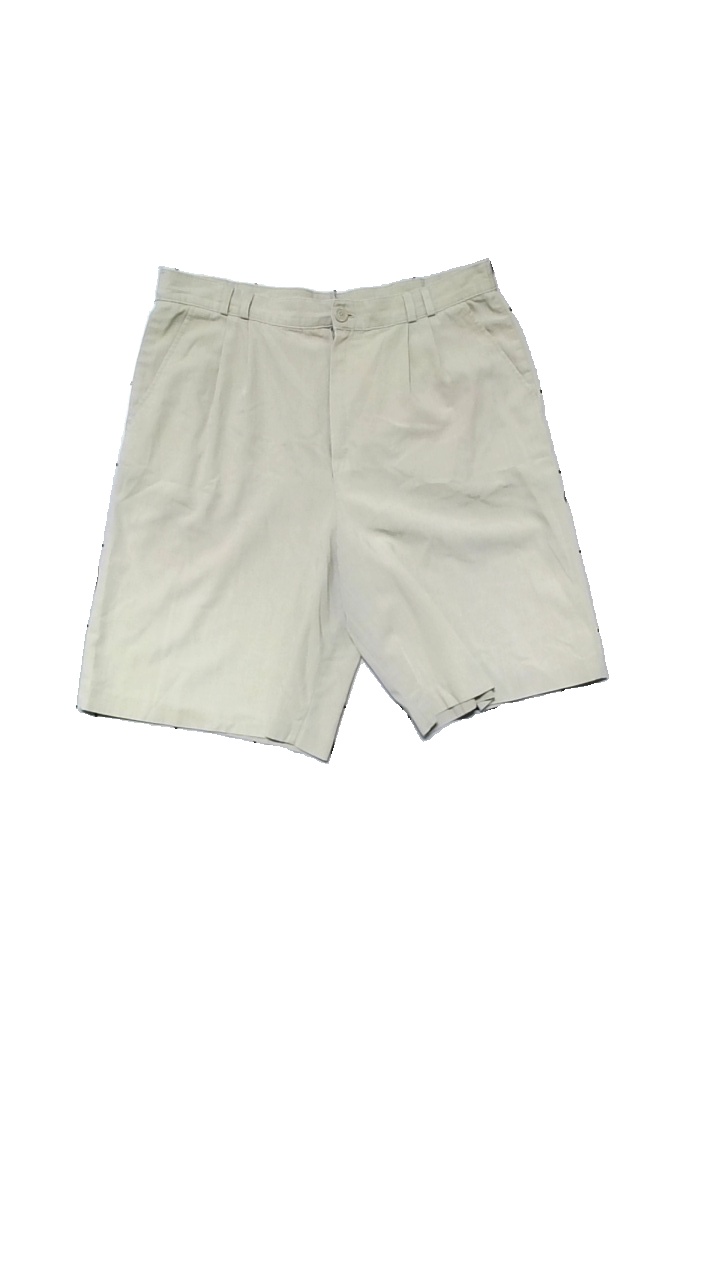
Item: Shorts (Men)
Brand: Missing
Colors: Beige
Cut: Loose
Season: All
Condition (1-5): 3
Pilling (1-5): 4
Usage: Reuse
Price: <50